Shark culling

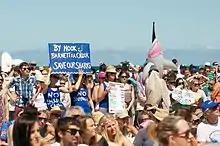
Anti-cull protesters on Perth's Cottesloe Beach in Western Australia in 2014

Shark culling is the deliberate killing of sharks by government authorities, usually in response to one or more shark attacks. The term "shark control" is often used by governments when referring to culls. Shark culling has been criticized by environmentalists, conservationists and animal welfare advocates—they say killing sharks harms the marine ecosystem and is unethical. Government officials often cite public safety (attempting to reduce the risk of shark attacks) as a reason for culling. The impact of culling is also minor compared to bycatch with 50 million sharks caught each year by the commercial fishing industry.